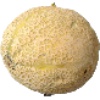
Label: Cantaloupe 2